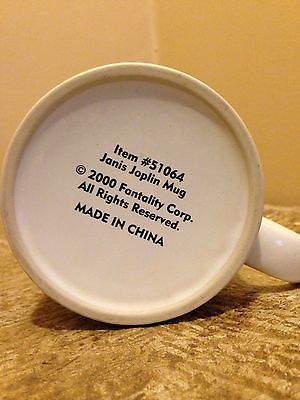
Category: mug